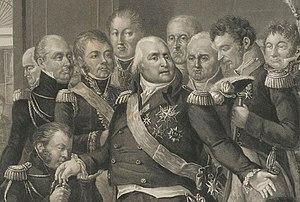
Charles François Marie Le Prévost de Basserode baisant la main du roi Louis XVIII avant son exil à Gand en 1815. Lithographie de Philibert-Louis Debucourt, d’après un tableau de Charles François Marie Le Prévost de Basserode.
L'histoire de Wasquehal est connue à partir du IXᵉ siècle, par la mention de la ville dans l'acte de donation de Louis le Pieux à sa fille Gisèle, sœur de Charles II le Chauve et petite-fille de Charlemagne, à l'Abbaye Saint-Calixte de Cysoing, en 835.
Charles François Marie Le Prévost de Basserode, est un homme politique, né le 24 juin 1774 à Saint-Savinien dans le département de la Charente-Maritime et mort le 24 juillet 1849 à Lille dans le Nord, est seigneur de Basserode, de Hautgrenier, de Hautlieu et des Marisson.